History of Paris (1946–2000)

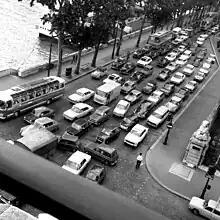
Traffic on the Quai des Tuilieries (1970)

Until the 1960s there were no tall buildings in Paris to share the skyline with the Eiffel Tower, the tallest structure in the city; a strict height limit of thirty-five meters was in place. However, in October 1958, under the Fifth Republic, in order to permit the construction of more housing and office buildings, the rules began to change. A new urban plan for the city was adopted by the municipal council in 1959. Higher buildings were permitted, as long as they met both technical and aesthetic standards. The first new tower to be constructed was an apartment building, the Tour Croulebarbe, at 33 rue Croulebarbe in the 13th arrondissement. It was twenty-two stories, and sixty-one meters high, and was completed in 1961. Between 1960 and 1975, about 160 new buildings higher than fifteen stories were constructed in Paris, more than half of them in the 13th and 15th arrondissements. Most of them were about one hundred meters high; several clusters of high-rises the work one developer, Michel Holley, who built the towers of Place d'Italie, Front de Seine, and Hauts de Belleville.